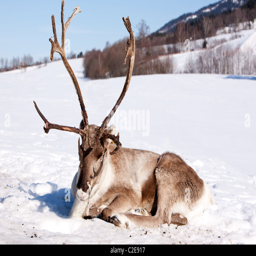
a reindeer laying down sleeping in the snow